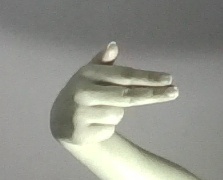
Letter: ghain